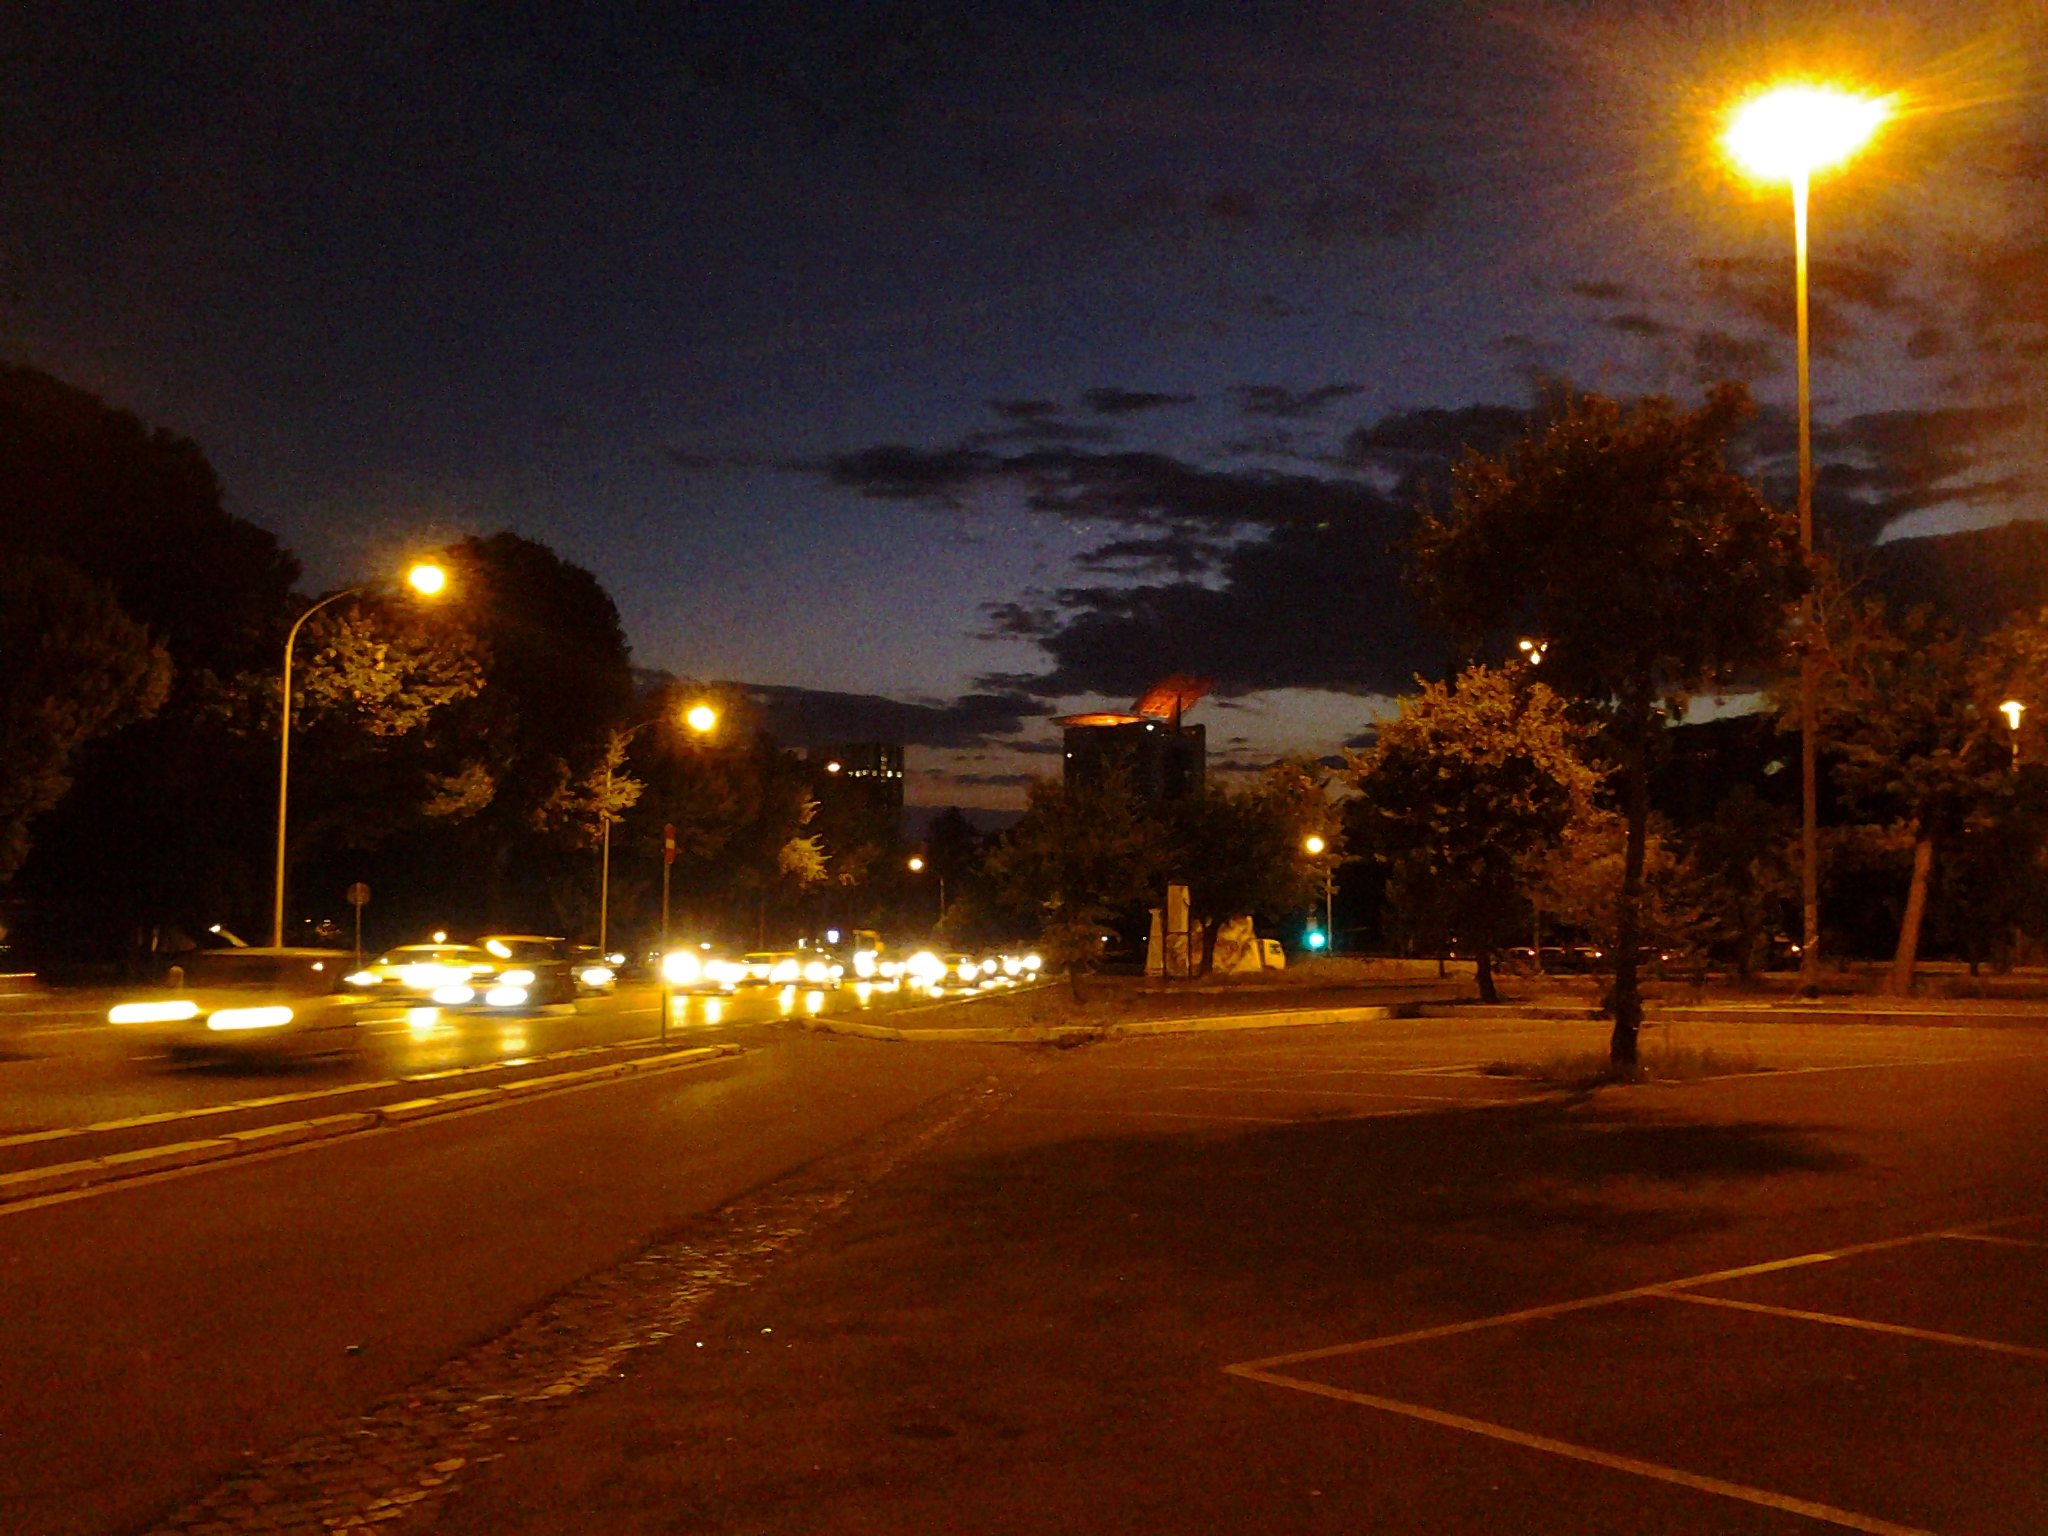
natural, sky, street light, light, automotive lighting, cloud, nature, tree, road surface, electricity, asphalt, atmospheric phenomenon, thoroughfare, plant, neighbourhood, dusk, building, road, city, landscape, Tints and shades, midnight, horizon, Security lighting, darkness, public utility, light fixture, sidewalk, evening, street, lane, night, pole, car, downtown, suburb, interior design, lens flare